Neolithic Europe

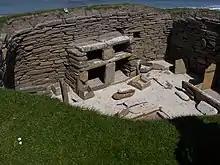
Excavated dwellings at Skara Brae (Orkney, Scotland), Europe's most complete Neolithic village

Populations began to rise after 3500 BC, with further dips and rises occurring between 3000 and 2500 BC but varying in date between regions. Around this time is the Neolithic decline, when populations collapsed across most of Europe, possibly caused by climatic conditions, plague, or mass migration. A study of twelve European regions found most experienced boom and bust patterns and suggested an "endogenous, not climatic cause". Recent archaeological evidence suggests the possibility of plague causing this population collapse, as mass graves dating from were discovered containing fragments of "Yersinia pestis" genetic material consistent with pneumonic plague.